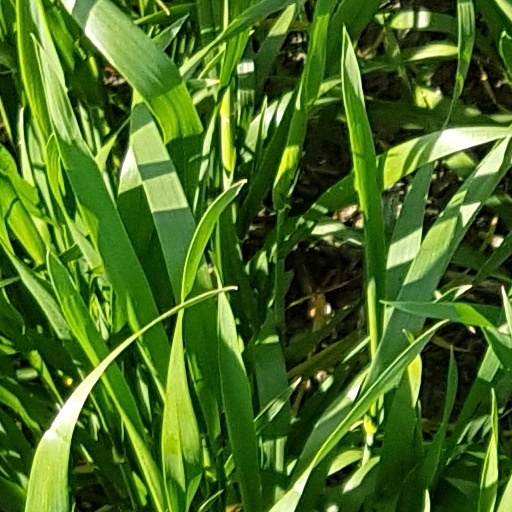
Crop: wheat